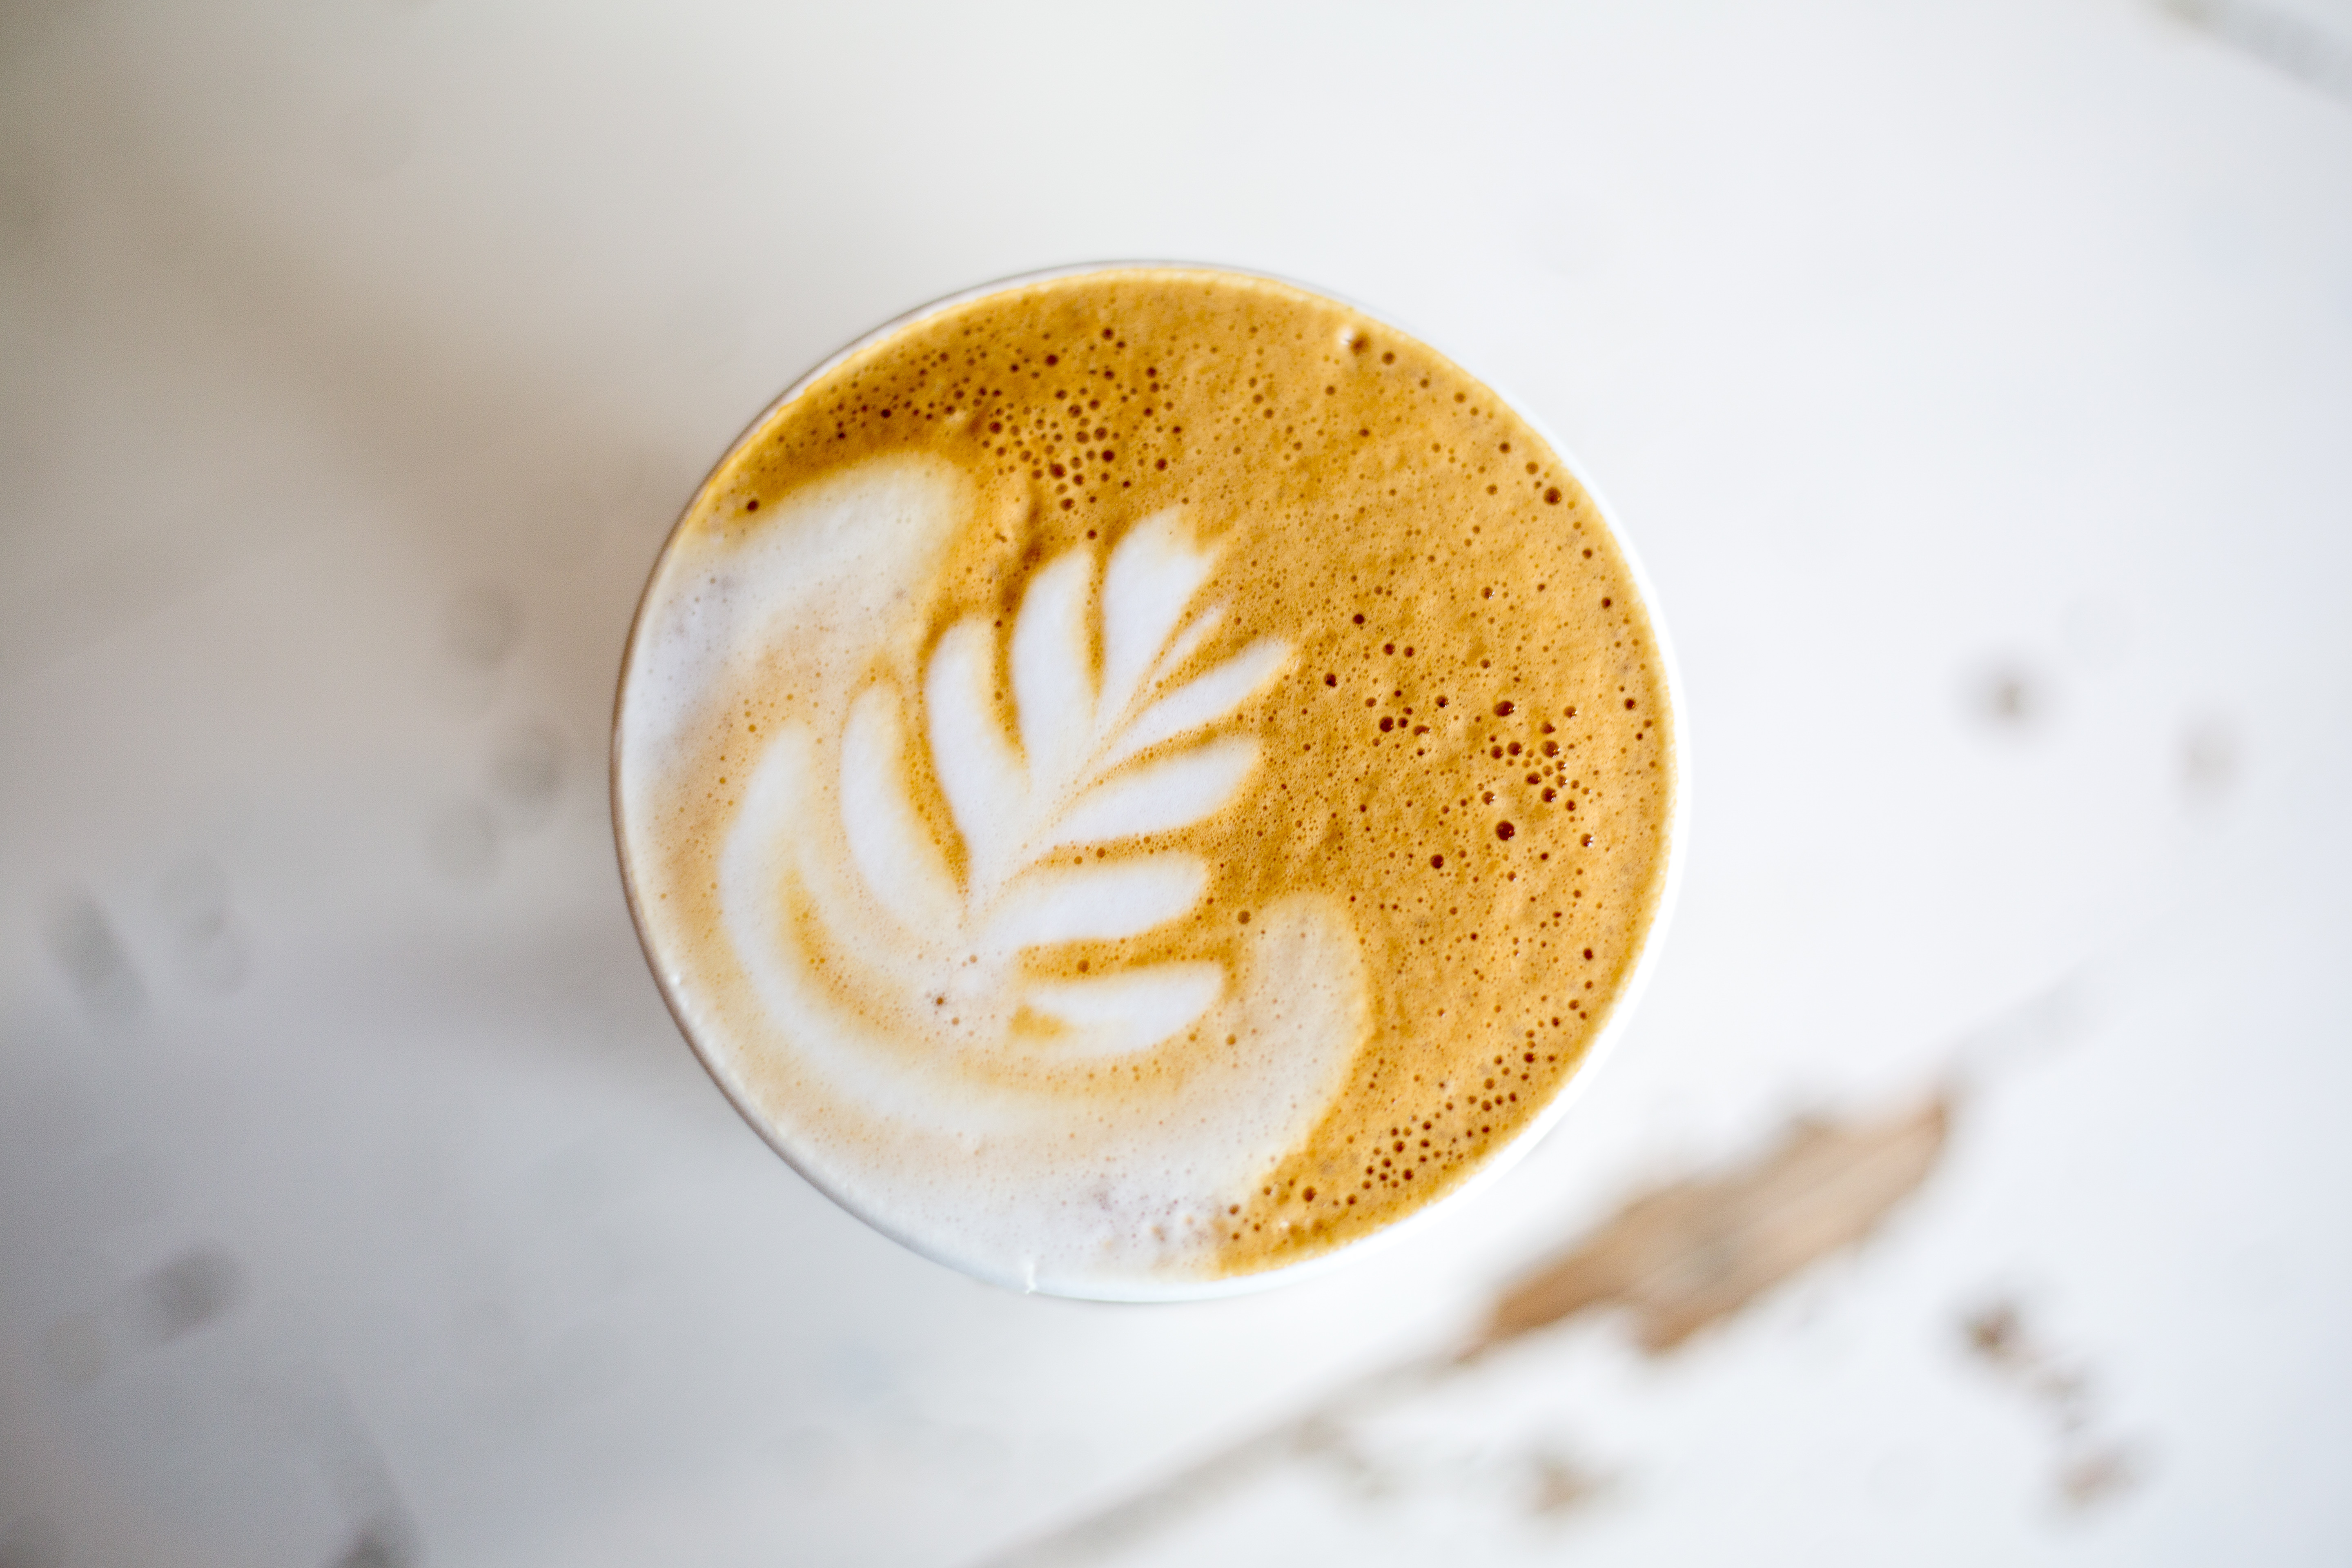
latte, flat white, caff macchiato, coffee, espresso, cappuccino, cortado, drink, white coffee, coffee milk, ristretto, cafe au lait, wiener melange, cup, food, latte macchiato, caffeine, mocaccino, ingredient, cuban espresso, coffee cup, sweetness, cuisine, cream, ipoh white coffee, non alcoholic beverage, Single origin coffee, dish, tableware